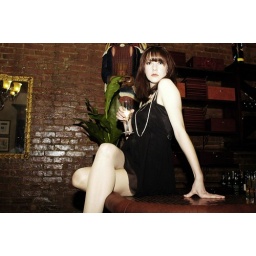
in a black baby doll dress made from a layer of black spandex under a sheer reconstructed frock